Frank Weston Benson

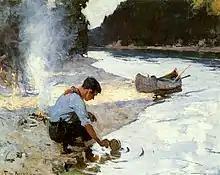
"Camp", 1921

To date the highest price brought at auction for an oil painting by Benson is $4.1 million, realized at Sotheby's in 1995.